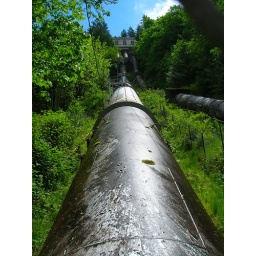
One of the water pipes at Snoqualmie Falls that takes water from above the falls to the hydroelectric plant below the falls.